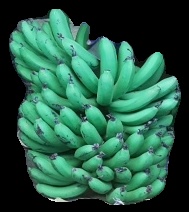
Variety: pachbale
Grade: grade1